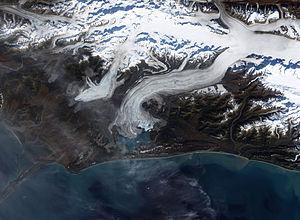
Le glacier Bering est un glacier de l'État américain d'Alaska. Il se termine actuellement dans le lac Vitus au sud du parc national de Wrangell–Saint-Élie, environ à 10 km du golfe d'Alaska. Combiné au champ de glace Bagley, où s'accumule la neige qui alimente le glacier, le Bering est le plus grand glacier d'Amérique du Nord. Le glacier doit son nom à Vitus Béring.